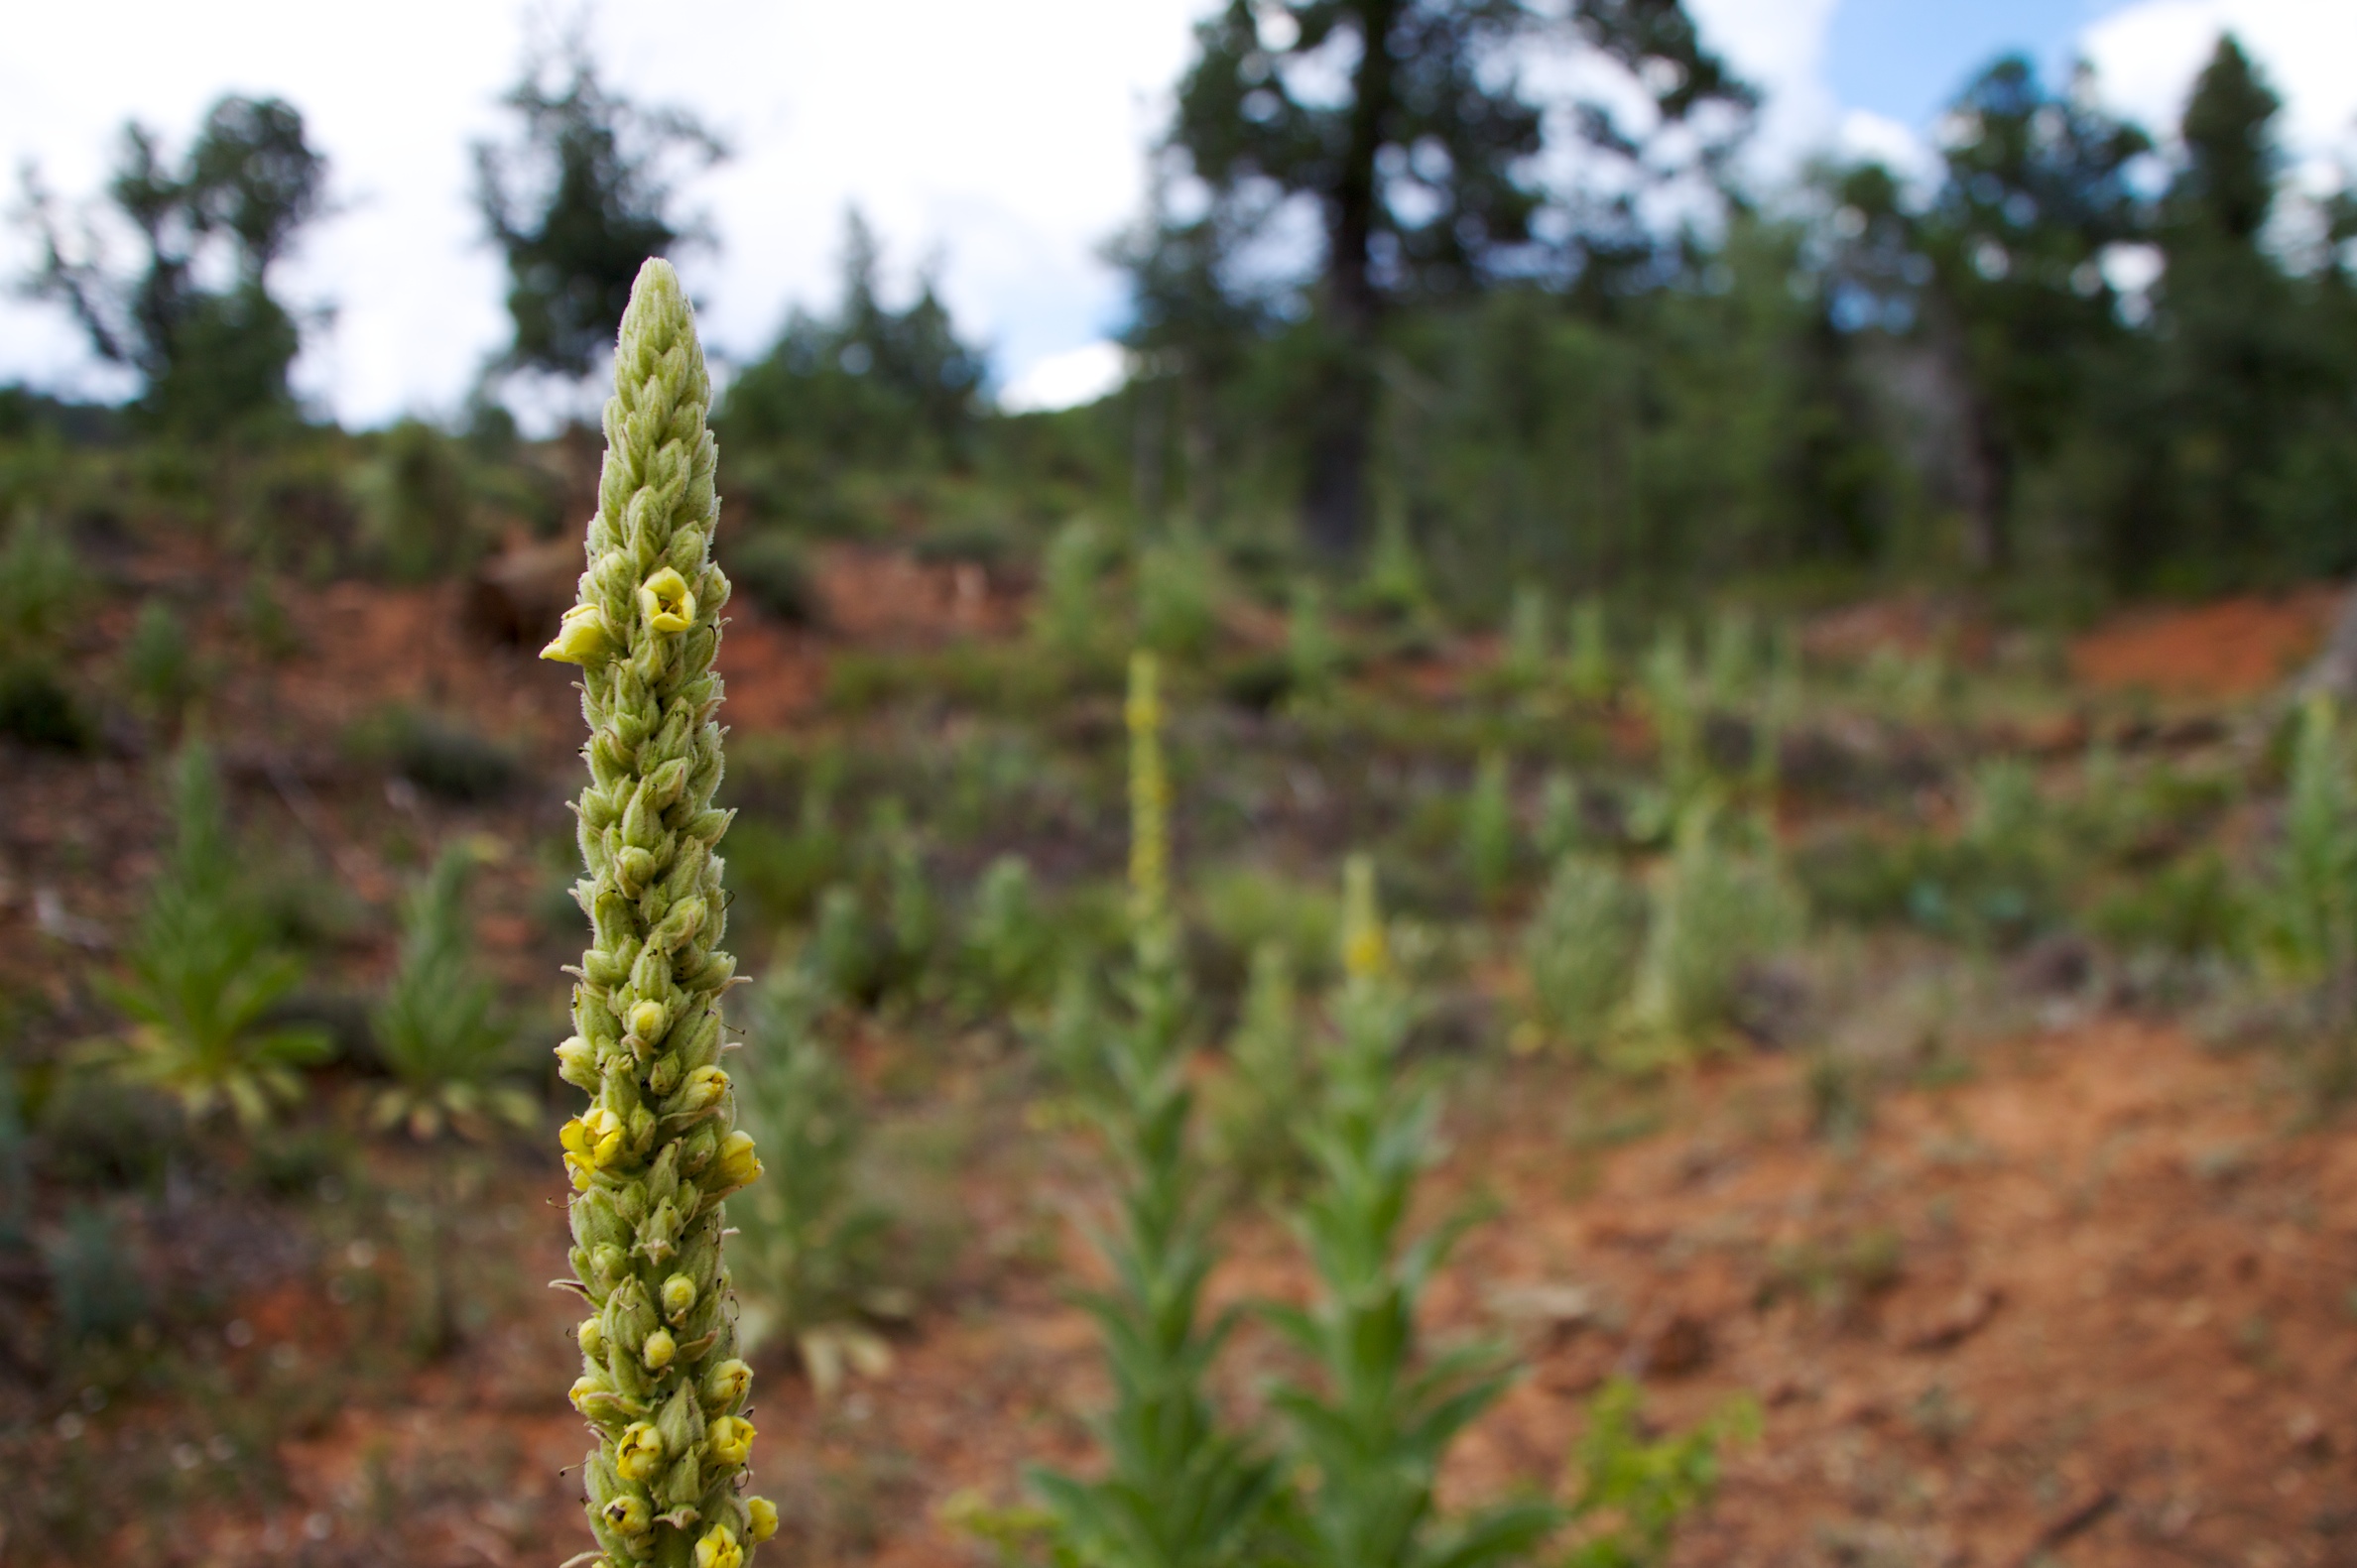
tree, grass, plant, hiking, field, meadow, prairie, leaf, flower, crop, soil, botany, agriculture, flora, wildflower, shrub, rural area, flowering plant, grass family, land plant